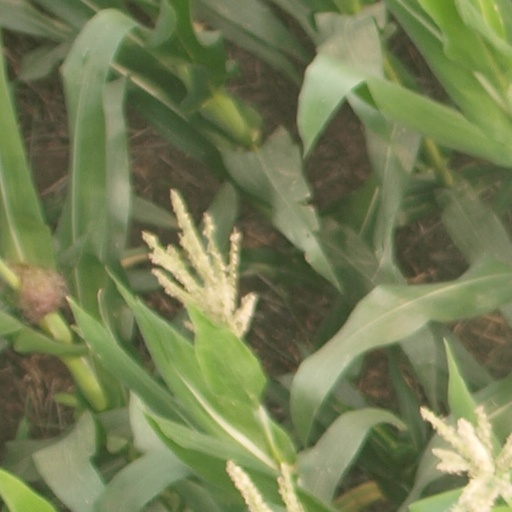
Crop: maize; corn